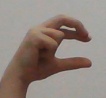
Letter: thal